The Great Bear (film)

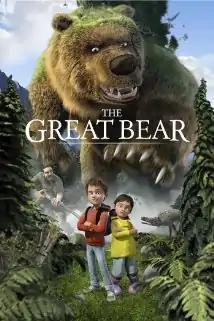
Film poster

The Great Bear is a 2011 Danish computer animated adventure film directed by Esben Toft Jacobsen. The film was also translated to English for international viewers.